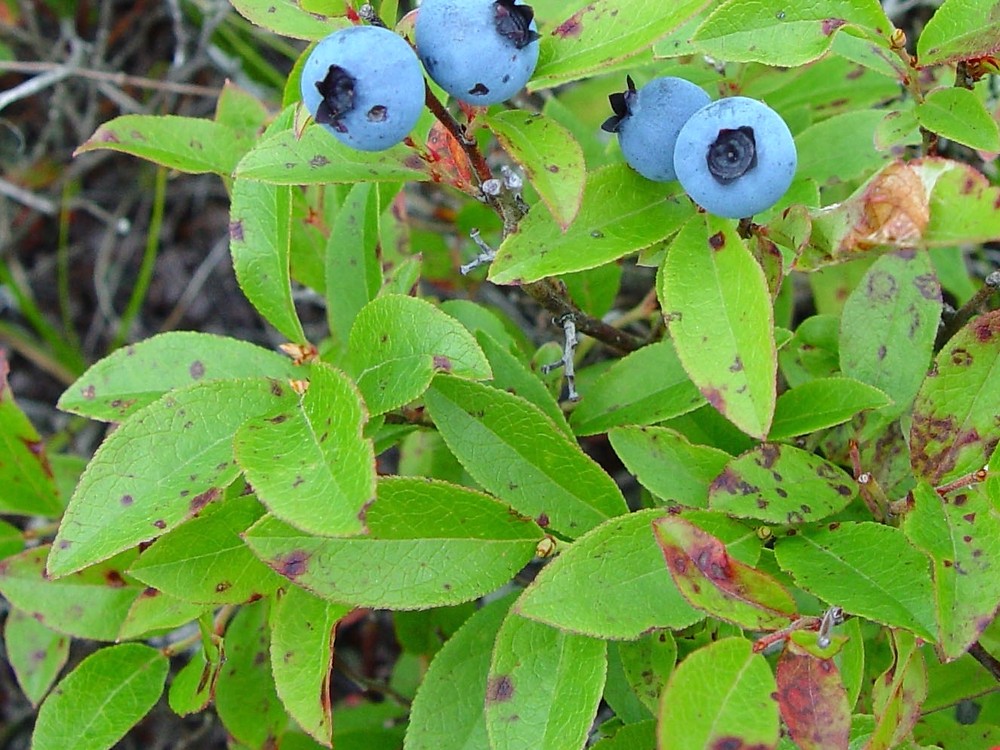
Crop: corn
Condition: rust